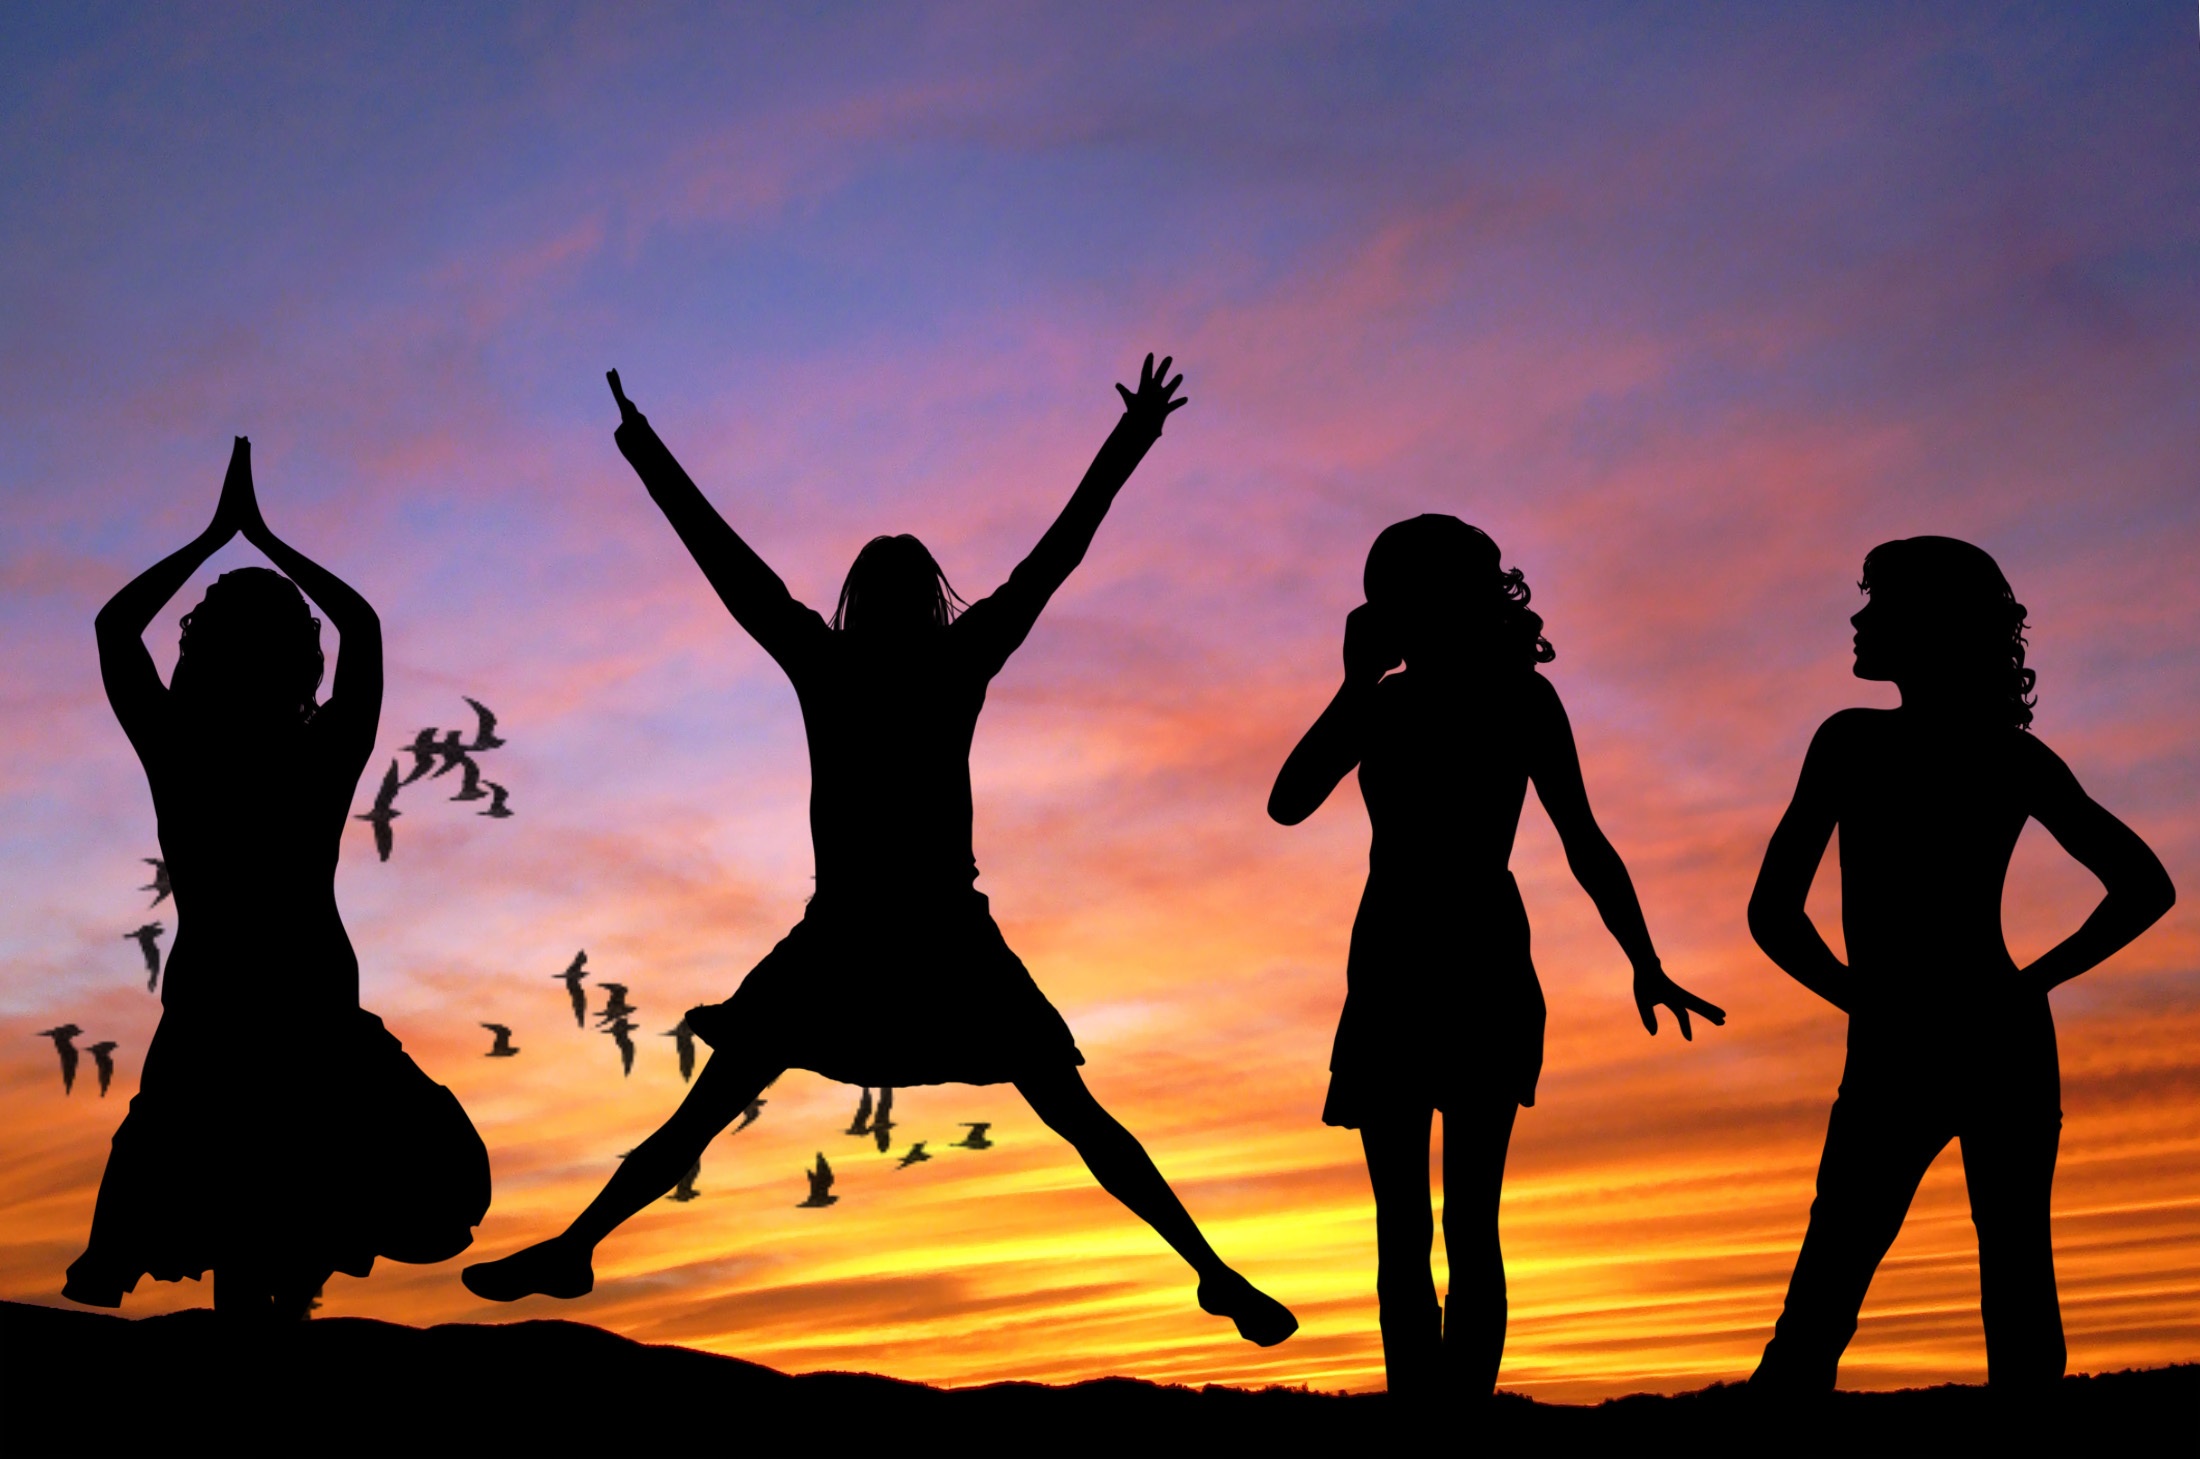
nature, outdoor, horizon, silhouette, light, people, sky, girl, sunshine, sun, woman, sunrise, sunset, sunlight, morning, view, peak, vacation, female, evening, orange, high, color, freedom, lifestyle, motivation, outdoors, birds, power, girls, happy, women, inspiration, joy, beautiful, sexy, top, active, emotion, adult, success, achievement, physical fitness